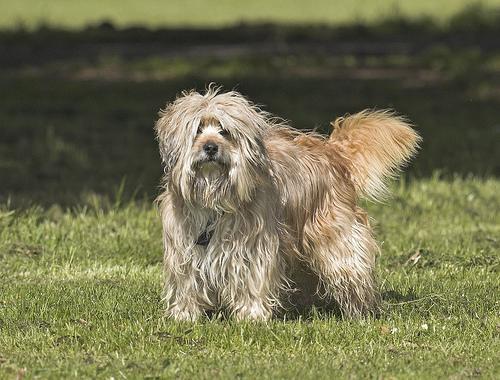
Tibetan_terrier